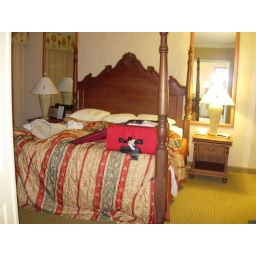
Our bedroom - I know I should have taken the photo before sleeping in the bed!